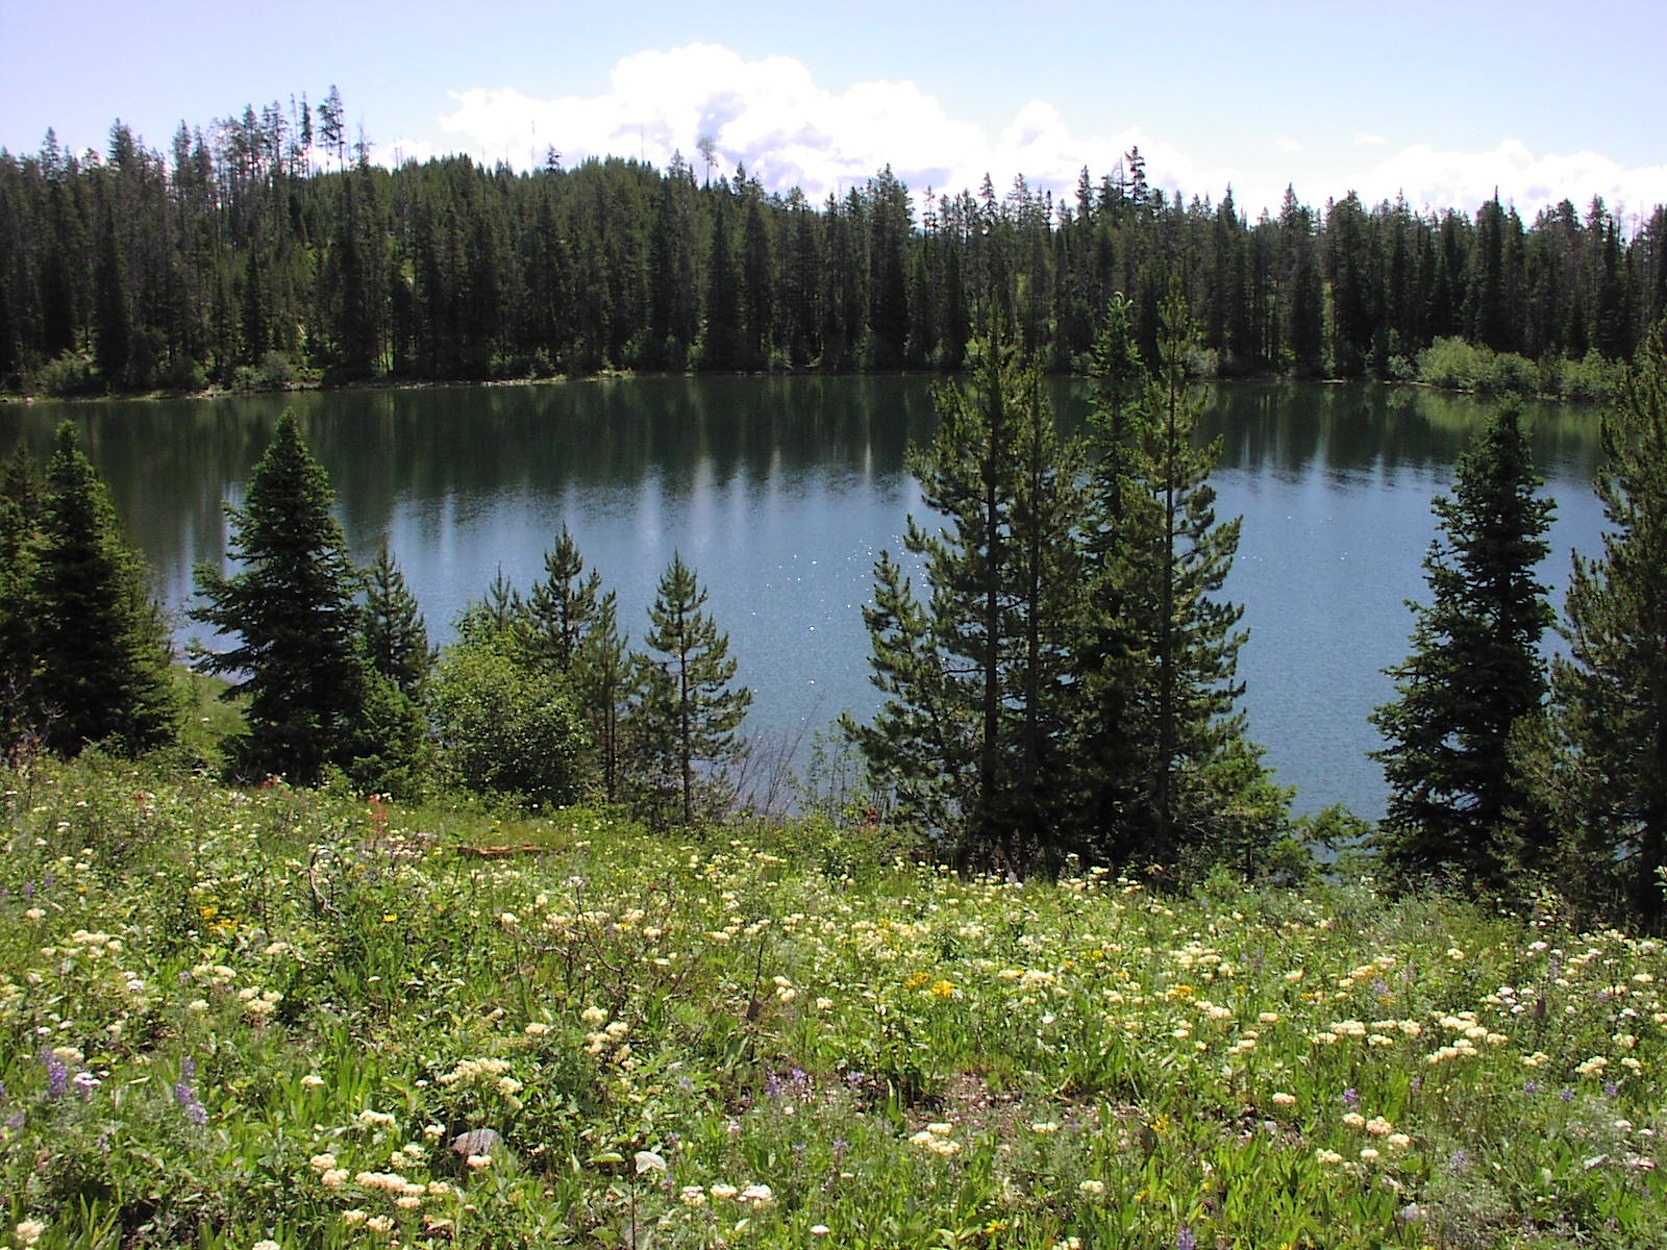
tree, water, nature, forest, grass, swamp, wilderness, mountain, trail, meadow, lake, summer, pond, spring, reflection, scenic, reservoir, plants, body of water, trees, woods, outside, wetland, wildflowers, bog, reflections, woodland, habitat, grand teton national park, loch, wyoming, ecosystem, tarn, nature reserve, natural environment